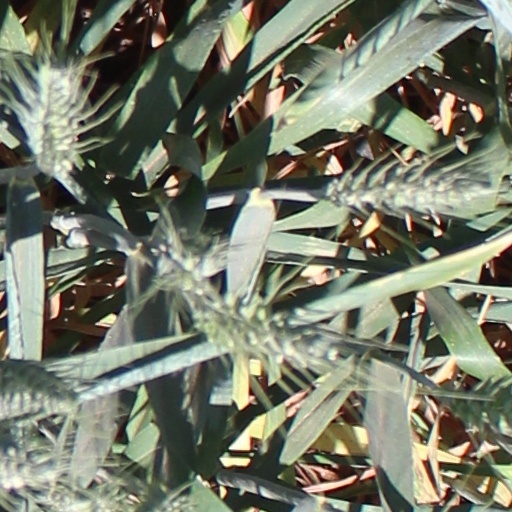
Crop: wheat